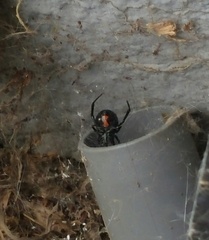
Species: Lactrodectus_hesperus